City of Cockburn

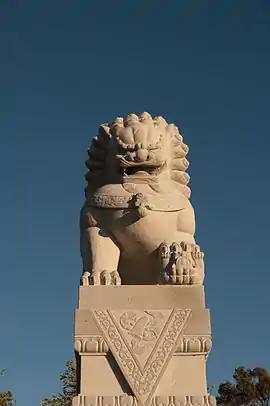
Statue on Spearwood Avenue recognising sister city of Yueyang

A public inquiry into corruption in the City of Cockburn was held in 1999. The Council was suspended in April 1999 and dismissed on 30 June 2000, with administrators running the council until an election held on 6 December 2000. In 2007 the City of Cockburn was again embroiled in controversy as alleged evidence of corruption arose at the Corruption and Crime Commission.